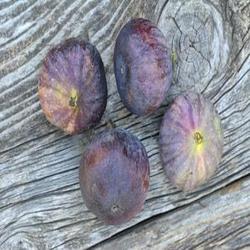
Label: Fig